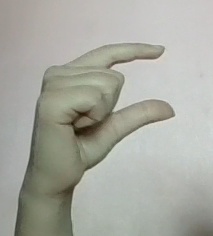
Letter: dal